Kamaz Typhoon

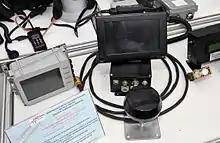
ГАЛС-Д1М (GALS-D1M) on-board information and control system as installed in Typhoon armored vehicles

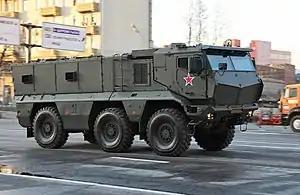
KamAZ-63968 Typhoon

In the car the Combat Information and Control System (CICS) GALS-D1M to monitor and control the operation of the engine, calculating machines roll, tilt, road speed, location, etc. The independent hydropneumatic suspension allows the driver to change the ride height on the road, using remote control within 400 mm. KamAZ-63968 is equipped with five cameras for review the troop unit and cockpit. Cabin is equipped with folding displays, showing how the state of the car is, and an external review.